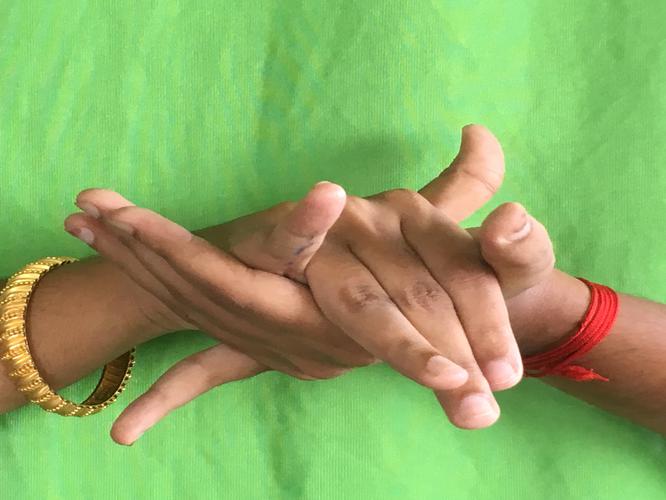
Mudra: Kurma
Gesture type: double_hand